Mendrisio

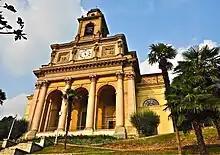
Classicist Church of SS. Cosma e Damiano

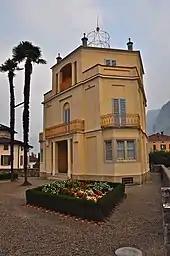
Casa Croci, a villa built in 1873 as the town grew wealthy from factories.

Mendrisio was first mentioned in 793 as "Mendrici" and was also known by its German name, "Mendris" though this name is no longer used. However, the area was inhabited during the Roman era. Around thirty tombs, a villa and coins from a Roman settlement have been discovered in the area. Following the collapse of the Roman Empire, Mendrisio was the center of a Lombard district and grew into a town. During the Middle Ages, several fortifications were built on the valley floor between the Porta S. Giovanni and the Moree river. In the Late Middle Ages the Torriani family built their castle on the rocky hills above the town. Mendrisio became an independent town in the County of Seprio in 1140. The county was taken over by Como three decades later in 1170. Como ruled over Mendrisio until 1335, when Como was brought under Milan's control. Mendrisio then remained under Milanese control until 1402. At some point in the 15th century, the town was given as a fief to the Rusca and Sanseverino families.